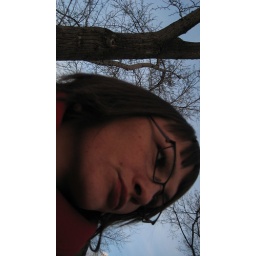
at the bench by the green house